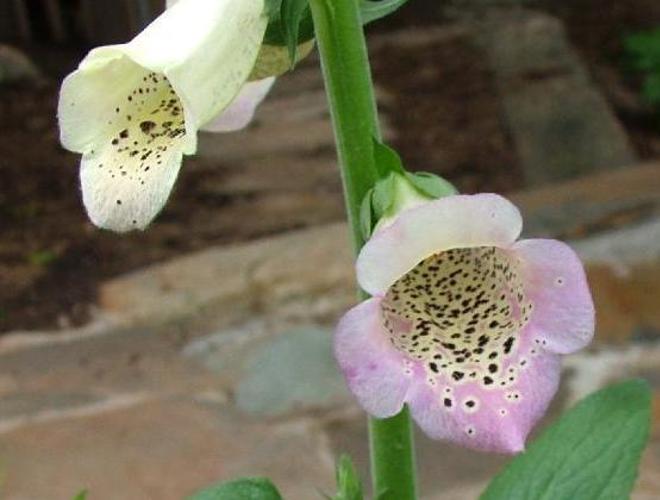
Label: foxglove